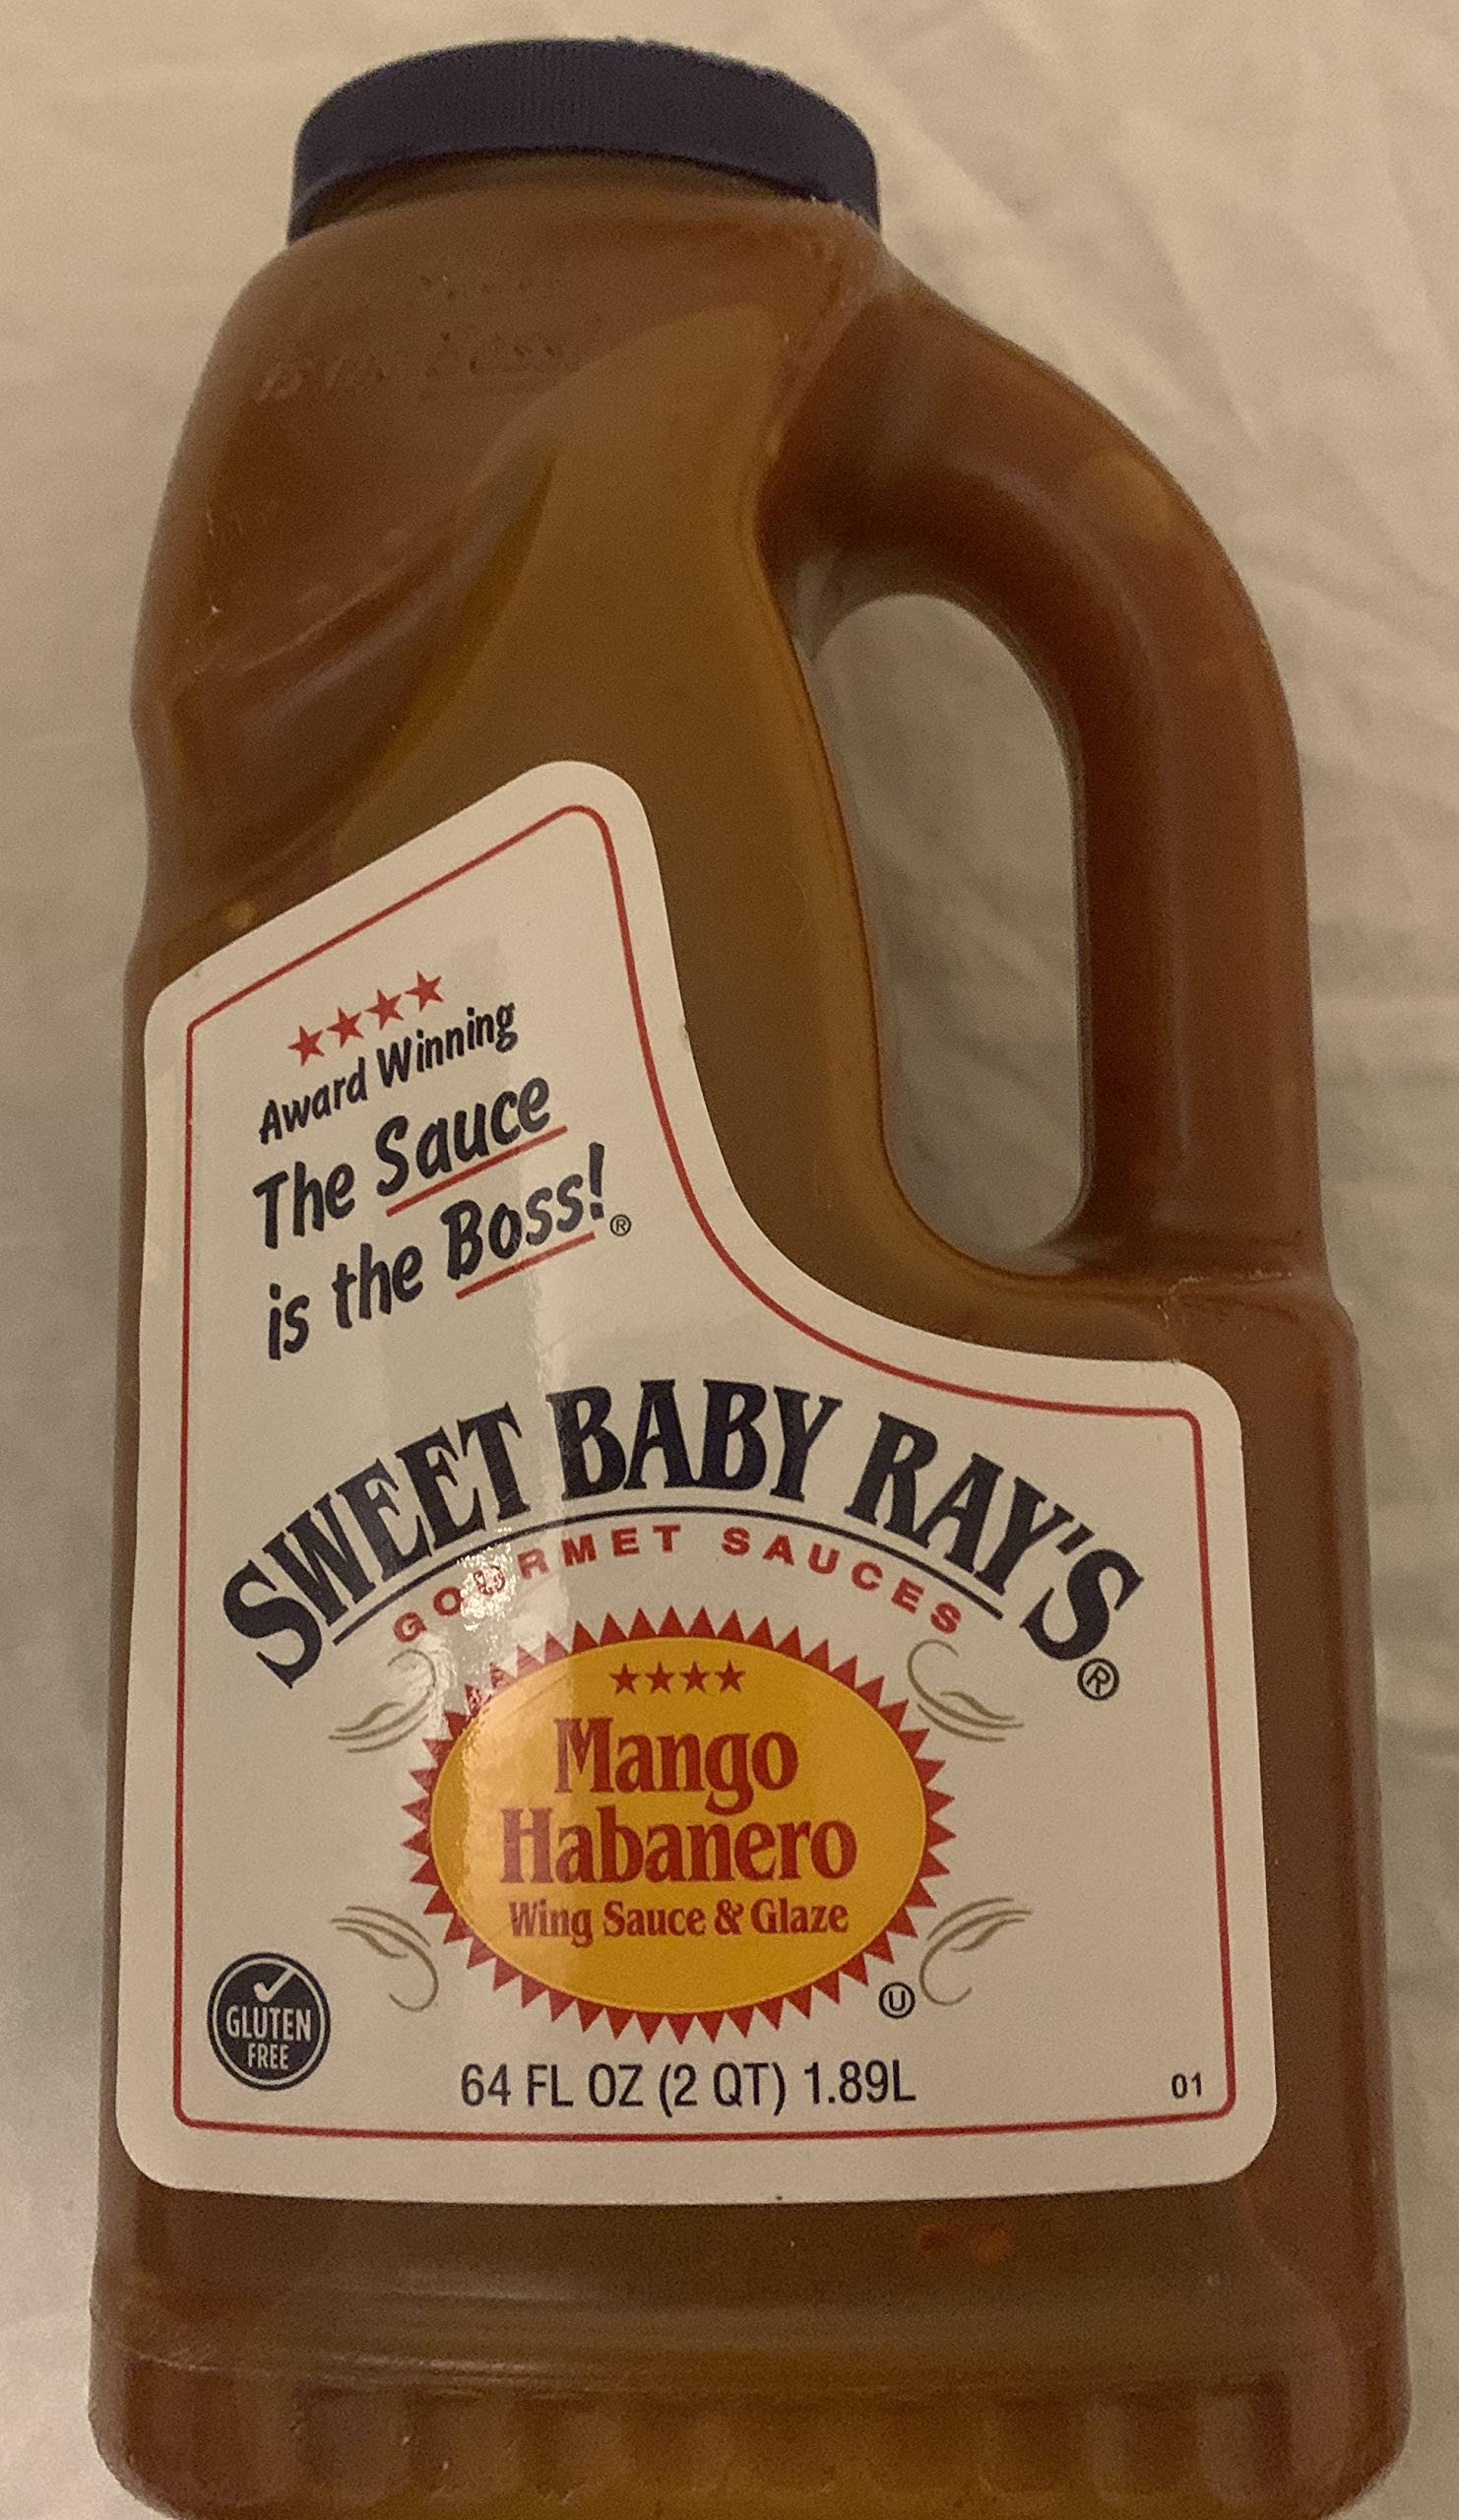
Item Name: Sweet Baby Ray's Gourmet Sauces Mango Habanero Wing Sauce, 64 oz
Product Description: Gluten Free MANGO HABANERO WING SAUCE
Value: 64.0
Unit: Fl Oz

Price: 5.4